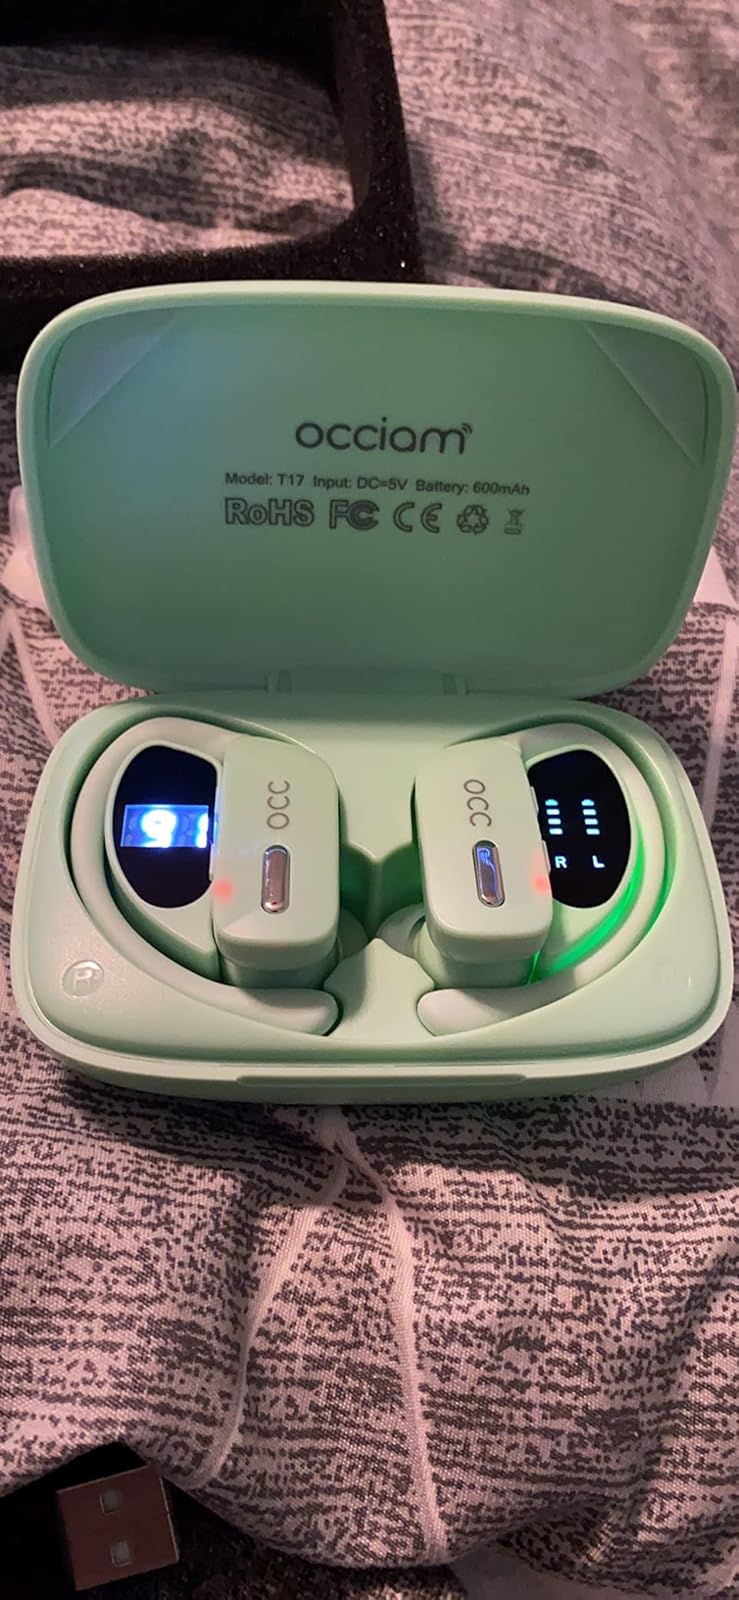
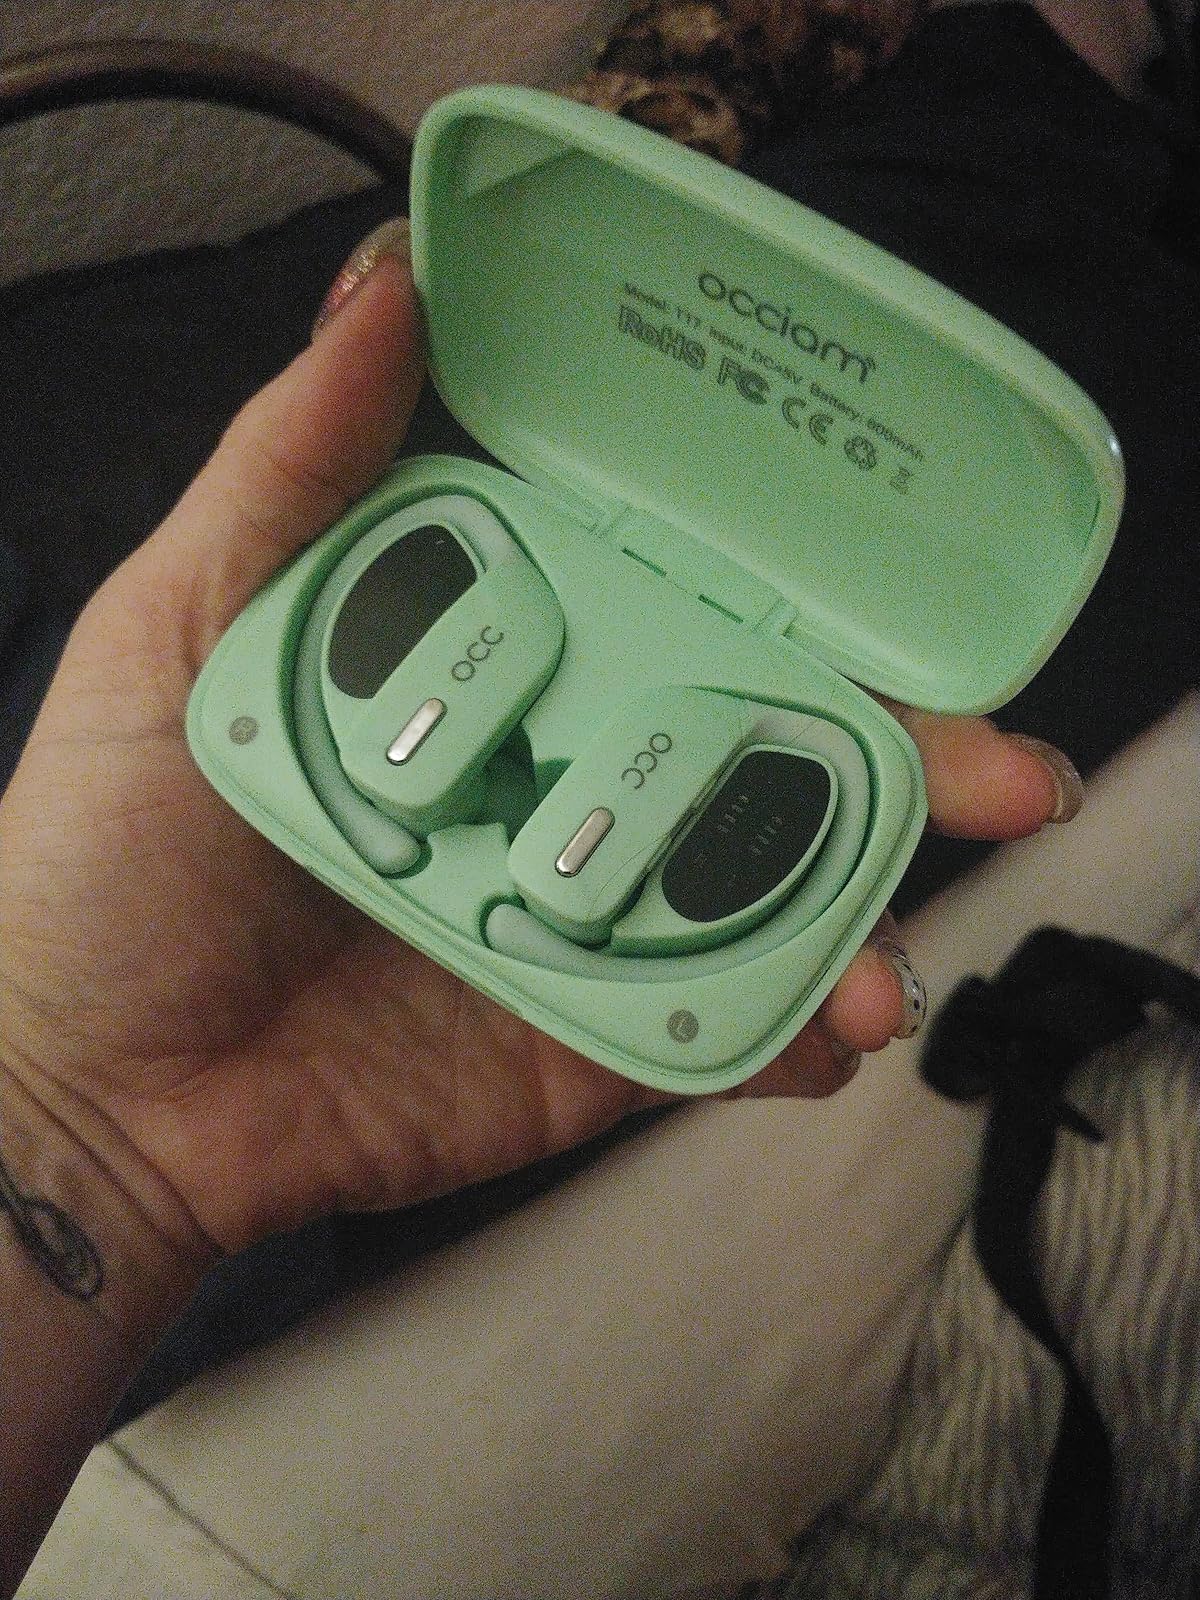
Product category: earbuds
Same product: yes